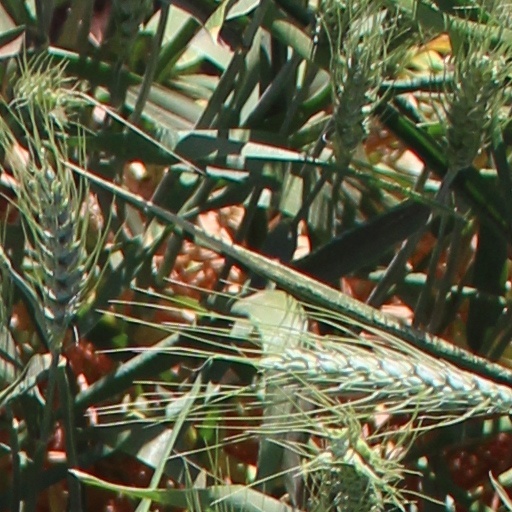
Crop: wheat